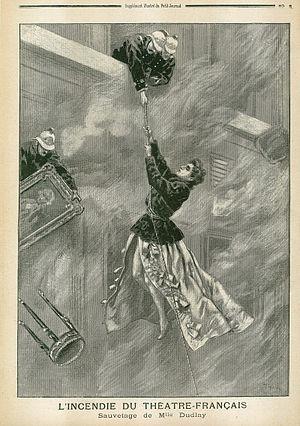
Supplément illustré du Petit Journal - incendie du Théâtre Français 1900
Cette page concerne l'année 1900 du calendrier grégorien.
Adeline Élie Françoise Dulait dite Mademoiselle Dudlay ou Adeline Dudlay, née le 22 avril 1858 à Bruxelles et morte à Paris 1ᵉʳ le 14 novembre 1934, est une actrice franco-belge, sociétaire de la Comédie-Française.